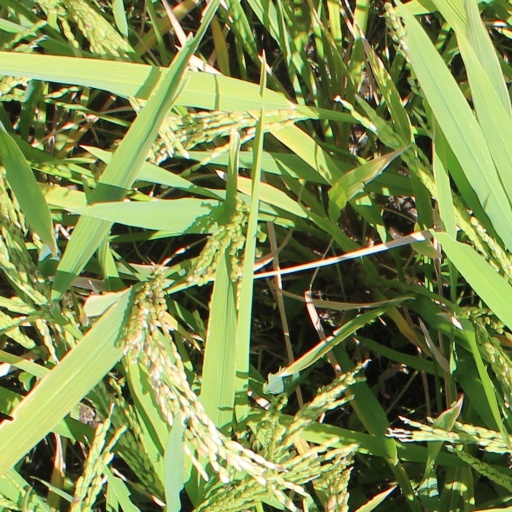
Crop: rice